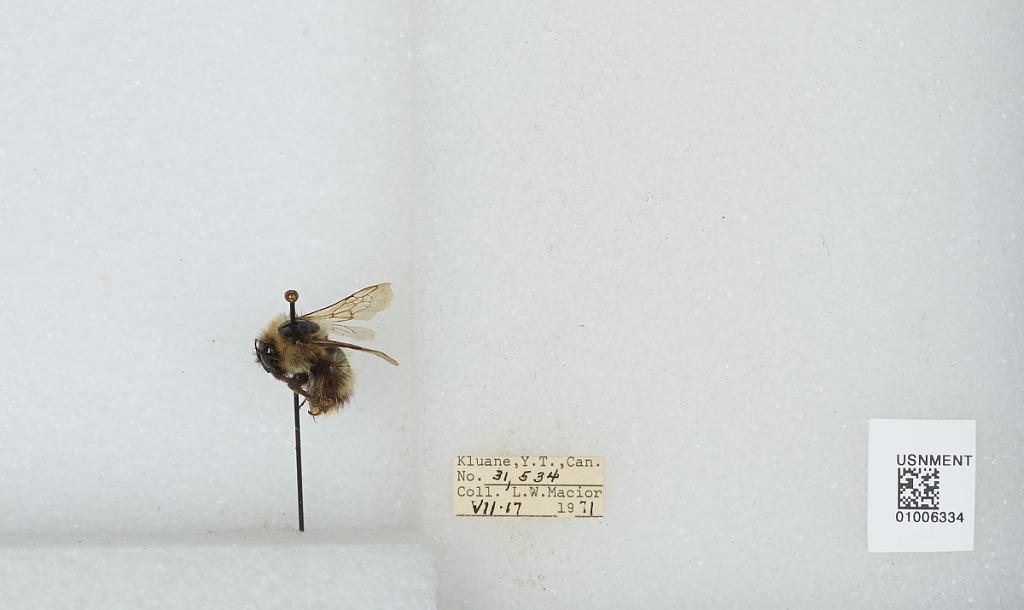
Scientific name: Bombus (Pyrobombus) frigidus Smith
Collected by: L. Macior
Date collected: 1971-7-17
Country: Canada
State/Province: Yukon Territory
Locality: Kluane
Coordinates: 60.75, -139.5